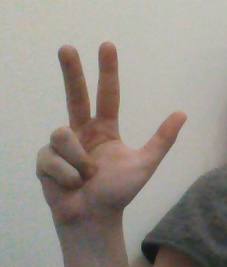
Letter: al